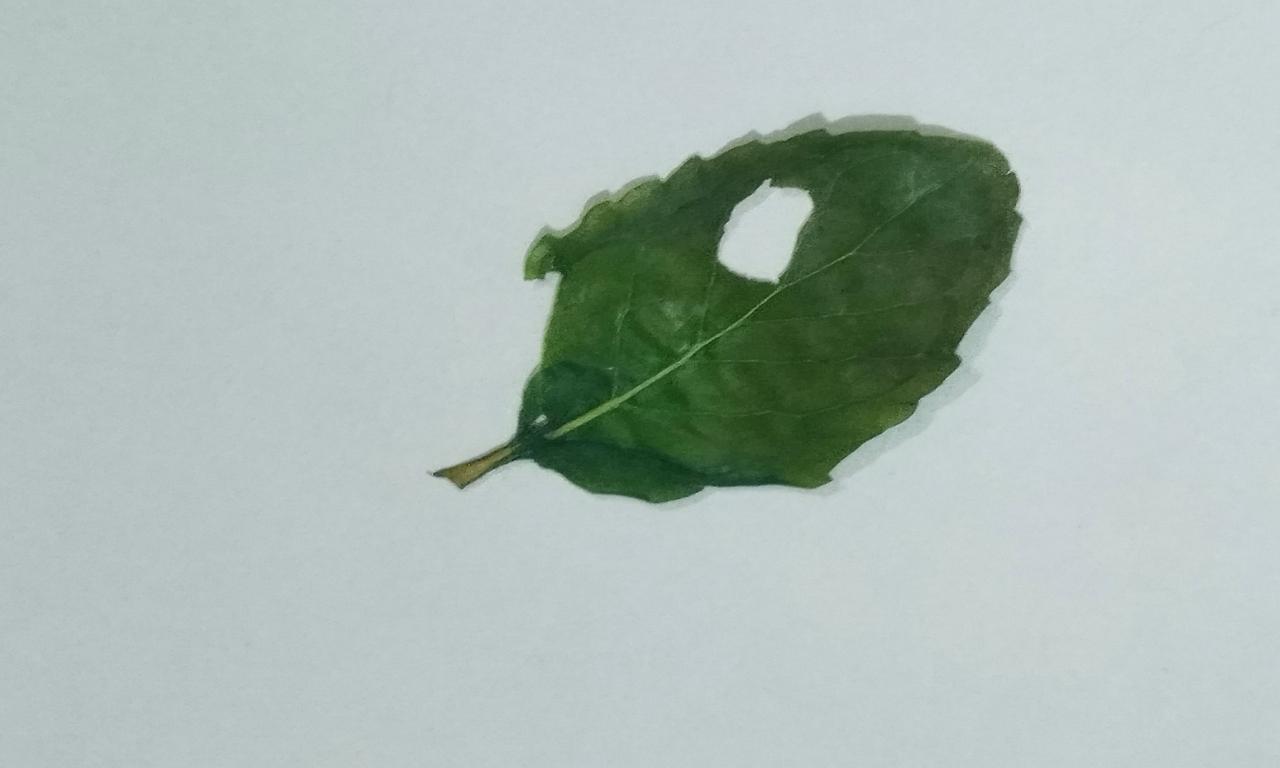
Label: Dried